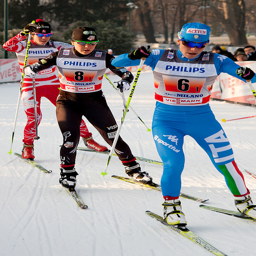
A group of people riding skis down a snow covered slope.
A line of young people are on snow skis.
A group of people on snow skis participating in a race.
Three skiers are racing in a straight line.
some people in uniforms skiing along a track